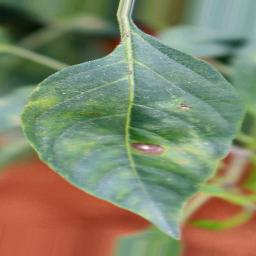
Label: cercospora